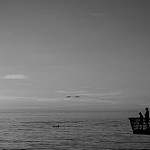
Label: B & W